Redcar Pier

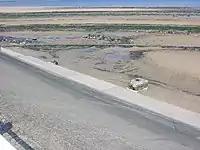
Remnant of the pier

In 1880 the brig "Luna" was driven ashore in a storm and later when re-floated the remains of the "Luna" were driven through the pier in a storm on 30 October 1880.